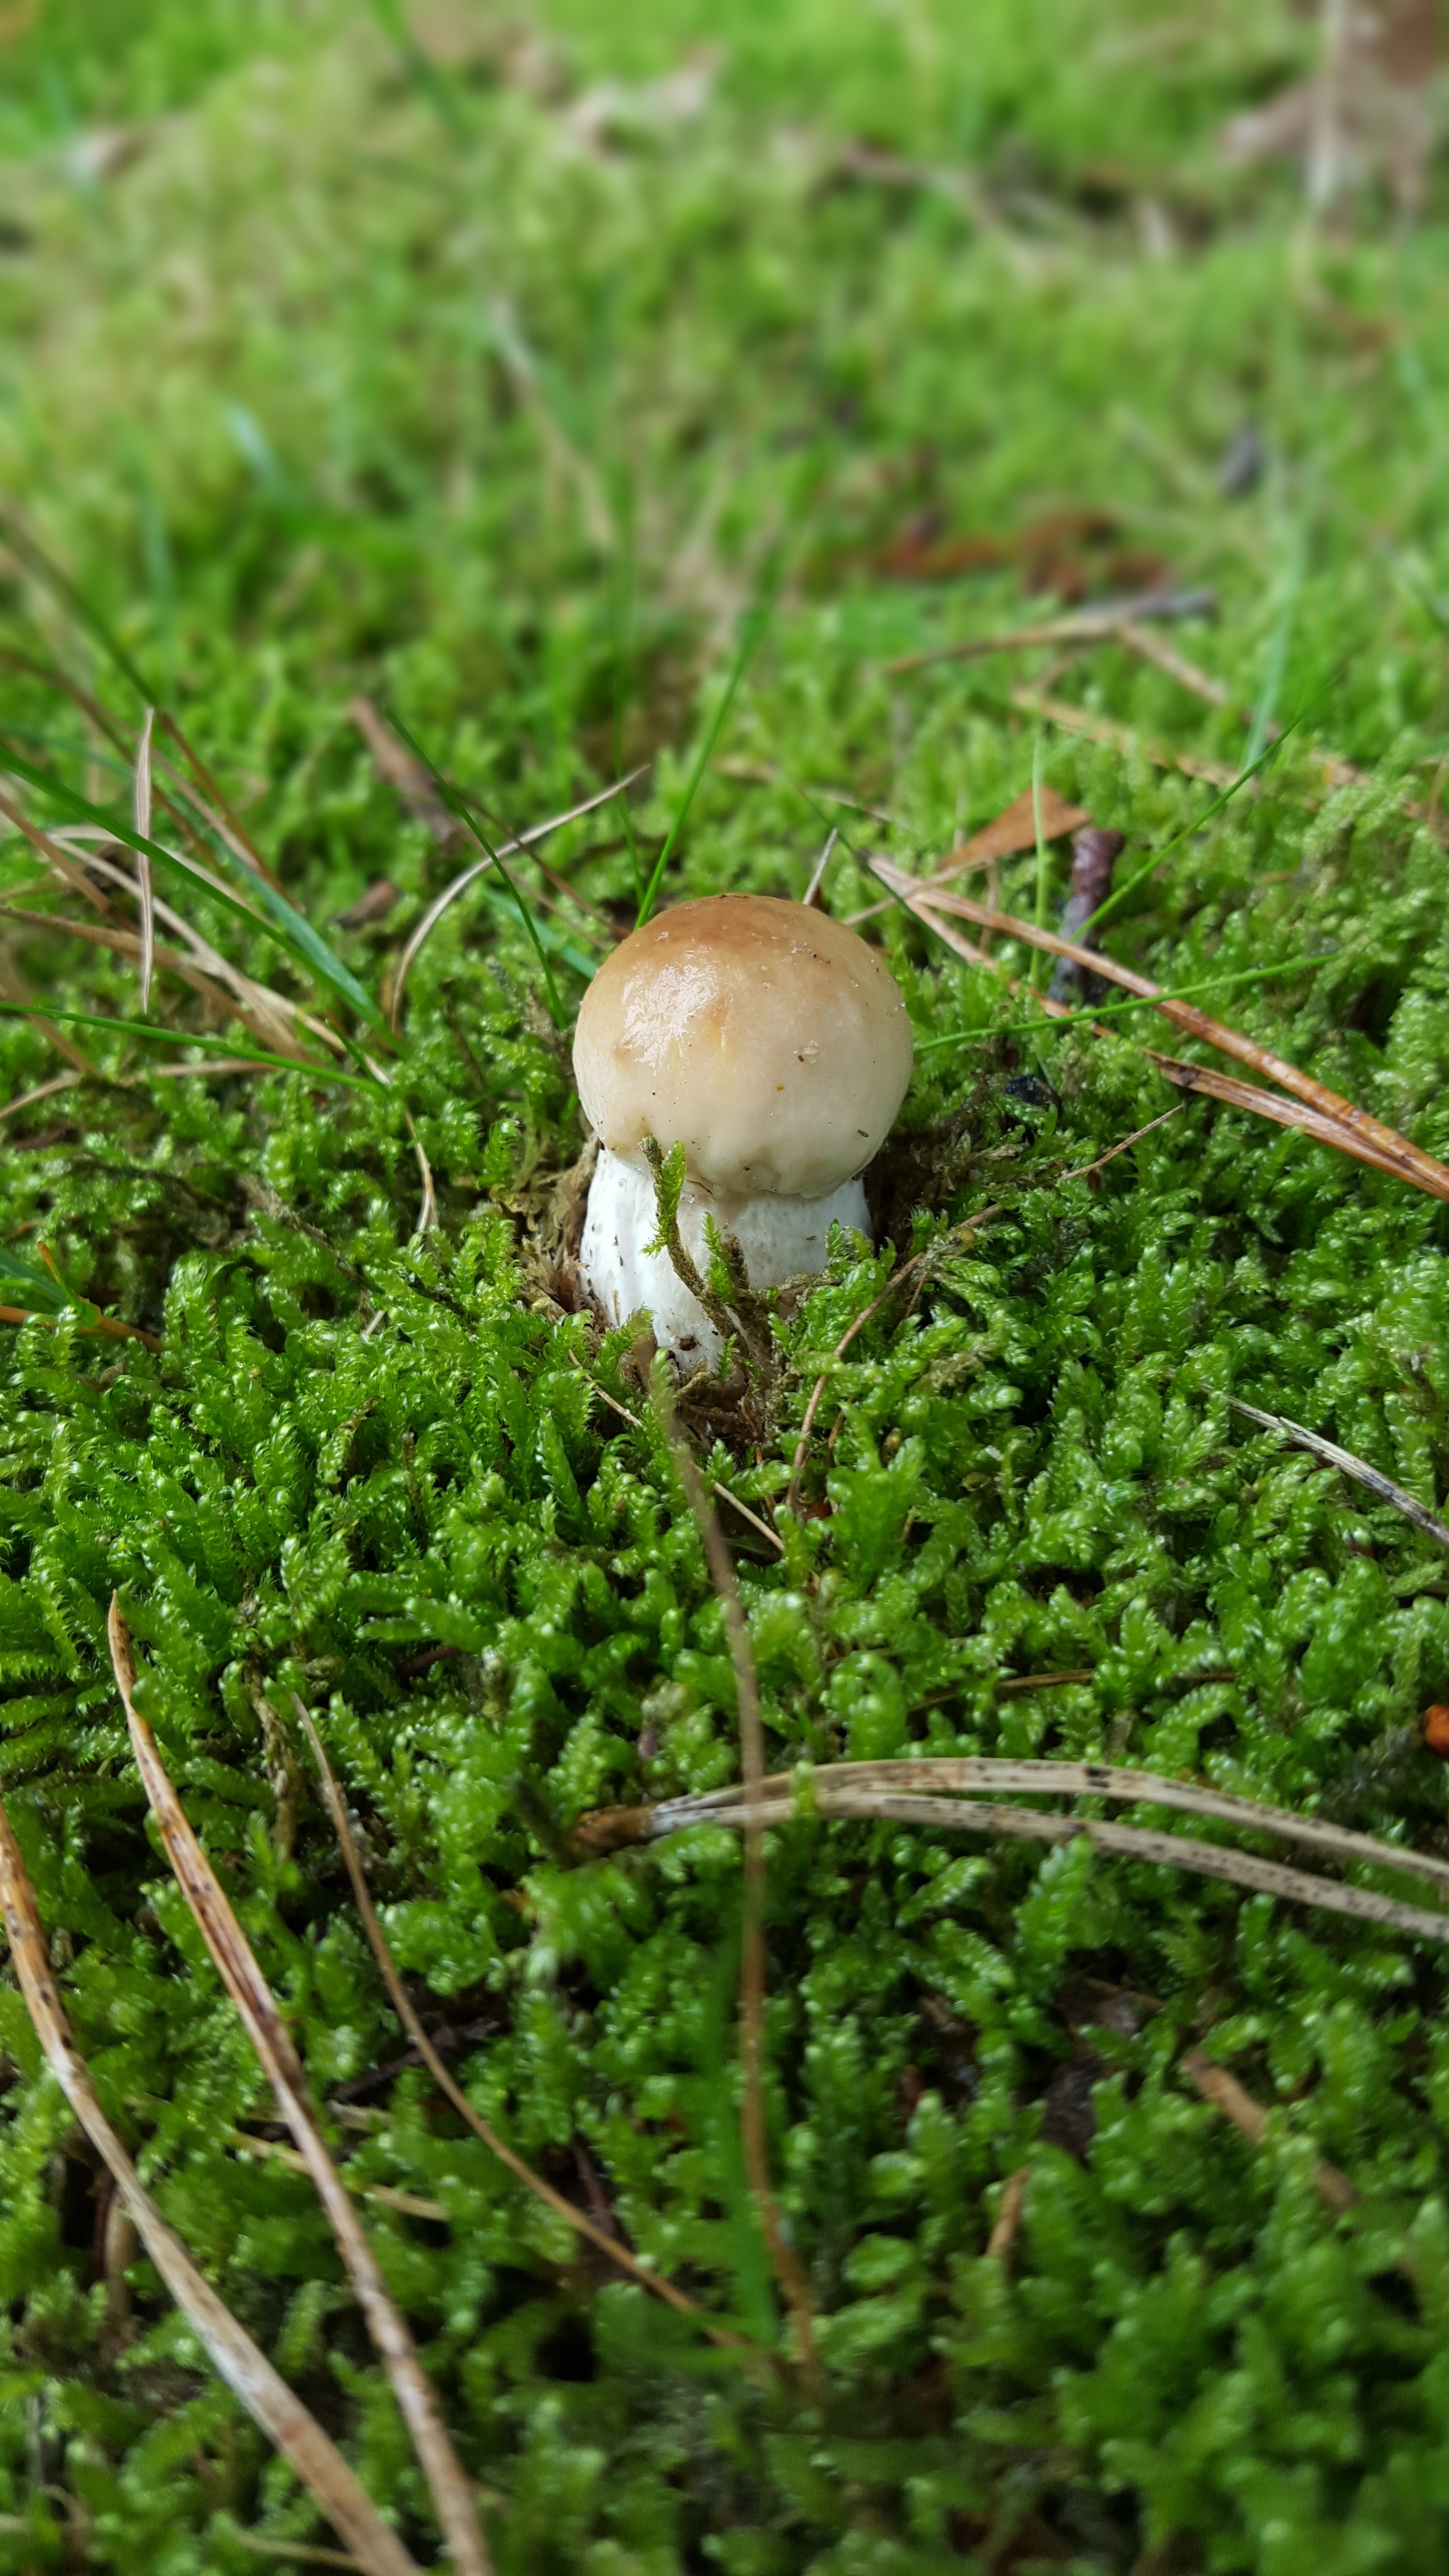
nature, forest, grass, meadow, flower, moss, wildlife, green, autumn, botany, mushroom, flora, fauna, forest floor, fungus, snail, woodland, habitat, macro photography, cep, agaricaceae, penny bun